True Law

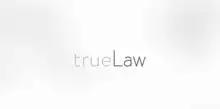

True Law is a Polish legal drama television series directed by Maciej Migas and featuring Agnieszka Dygant as the title character, Agata Przybysz. It premiered on TVN on 4 March 2012. The plot is set in Warsaw.